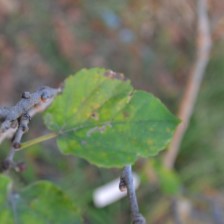
Variety: Kamphaengsaeng42